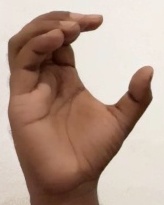
ASL sign: C